Third Carlist War

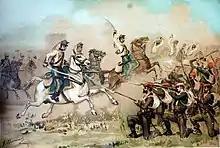
Cavalry charge in 1874

1874 would be the turning point of the war in this region, marking the limit of the Carlist advance with the failure of the siege of Bilbao and the battles near Estella. Carlists, encouraged by their recent successes and the instability of the republican government, decided to attempt a critical blow on the government by laying siege to the important city of Bilbao. At the same time, a strong Carlist force was ordered to Gipuzkoa to secure the region, which it finally did after capturing Tolosa on February 28. The siege of Bilbao would last from February 21, 1874, until May 2, 1874, and was the turning point of the Third Carlist war in the Basque Provinces and Navarre, with brutal fighting between both sides for possession of the city.